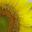
Label: sunflower